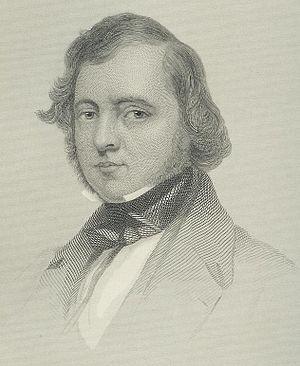
Mémoires de Barry Lyndon est à la fois une autobiographie fictive et un roman picaresque, historique, satirique et d'aventures de l'écrivain britannique William Makepeace Thackeray. Cette œuvre s'inspire en grande partie de la vie d'un personnage réel, l'aventurier irlandais Andrew Robinson Stoney. Elle est publiée en onze épisodes successifs par le Fraser's Magazine de janvier à décembre 1844, puis rééditée à New York en 1852 par D. Appleton & Co. et à Londres par Bradbury & Evans en 1856, cette fois sous le titre The Memoirs of Barry Lyndon, Esq., By Himself, qu'a choisi l'éditeur et que Thackeray n'apprécie pas particulièrement.